Bernard de Chalvron

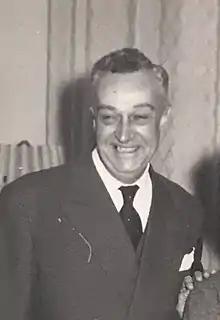
Bernard de Chalvron in 1970

Bernard de Chalvron (Bernard Guillier de Chalvron) was a French diplomat, political advisor and member of the French Resistance during World War II.